Ice protection system

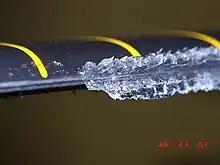
Ice accumulation on a rotor blade in a wind tunnel

Aircraft icing increases weight and drag, decreases lift, and can decrease thrust. Ice reduces engine power by blocking air intakes. When ice builds up by freezing upon impact or freezing as runoff, it changes the aerodynamics of the surface by modifying the shape and the smoothness of the surface which increases drag, and decreases wing lift or propeller thrust. Both a decrease in lift on the wing due to an altered airfoil shape, and the increase in weight from the ice load will usually result having to fly at a greater angle of attack to compensate for lost lift to maintain altitude. This increases fuel consumption and further reduces speed, making a stall more likely to occur, causing the aircraft to lose altitude.